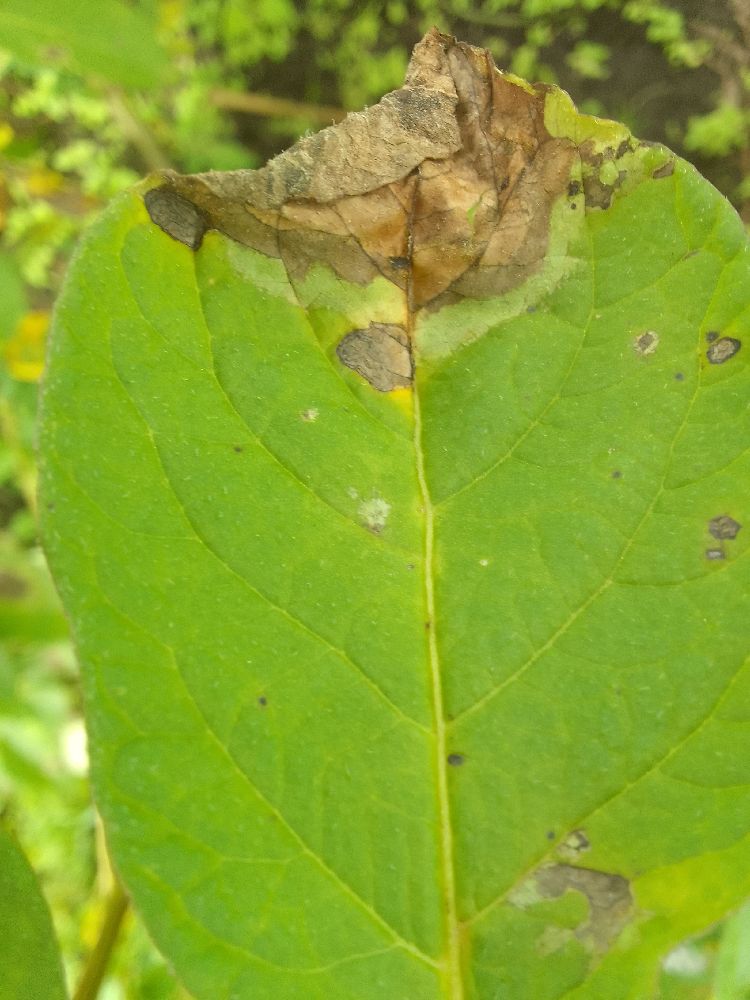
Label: Late blight